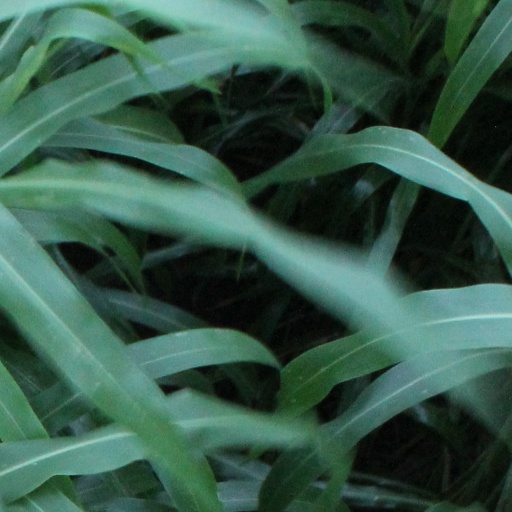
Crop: sorghum